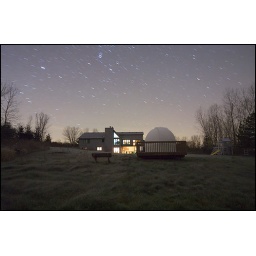
The light in the house is just the faint glow of a fish tank upstairs and one light downstairs.